Siderophage

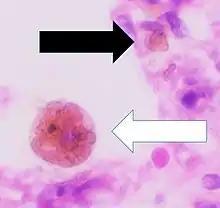
Histopathology of a case of chronic pulmonary congestion, showing a siderophage (white arrow, characterized by coarse brown pigment, which is slightly refractile), and interstitium with edema, hemosiderin deposition (black arrow) and collagenous thickening.

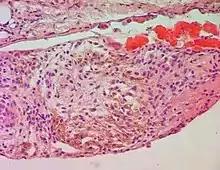
Siderophages (brown spots) in an endometriotic focus.

A siderophage is a hemosiderin-containing macrophage. Heart failure cells are siderophages generated in the alveoli of the lungs of people with left heart failure or chronic pulmonary edema, when the high pulmonary blood pressure causes red blood cells to pass through the vascular wall. Siderophages are not specific of heart failure. They are present wherever red blood cells encounter macrophages, such as pulmonary hemorrhage.